Brooklyn

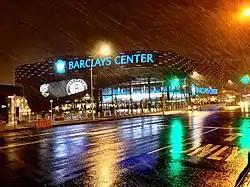
Barclays Center in Pacific Park within Prospect Heights, home of the Nets and Liberty

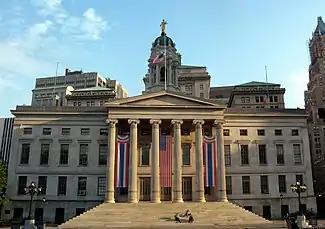
Brooklyn Borough Hall

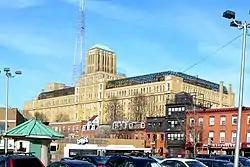
Brooklyn Tech as seen from Ashland Place in Fort Greene

Brooklyn's major professional sports team is the NBA's Brooklyn Nets. The Nets moved into the borough in 2012, and play their home games at Barclays Center in Prospect Heights. Previously, the Nets had played in Uniondale, New York and in New Jersey. In April 2020, the New York Liberty of the WNBA were sold to the Nets' owners and moved their home venue from Madison Square Garden to the Barclays Center.